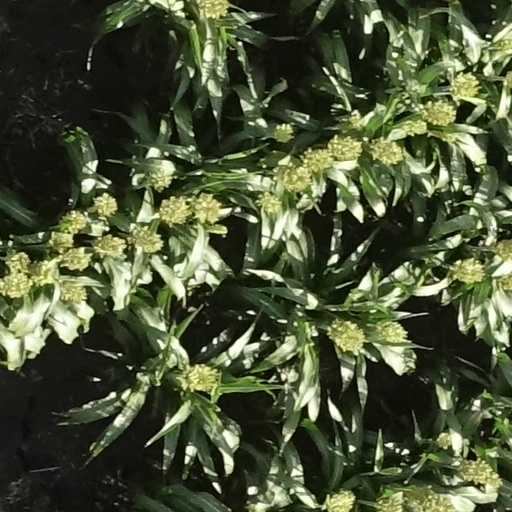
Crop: sorghum